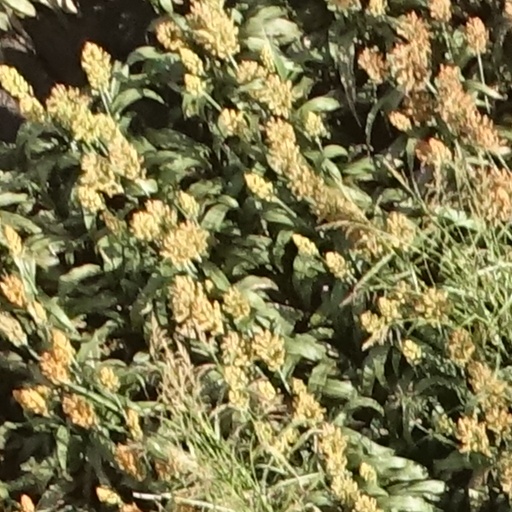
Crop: sorghum